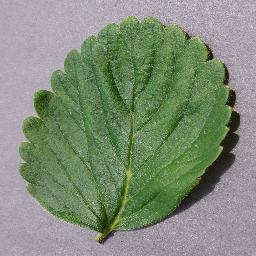
Label: Strawberry___healthy